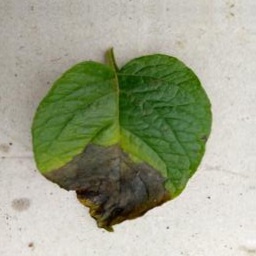
Etiqueta: Late Blight